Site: brandenburg
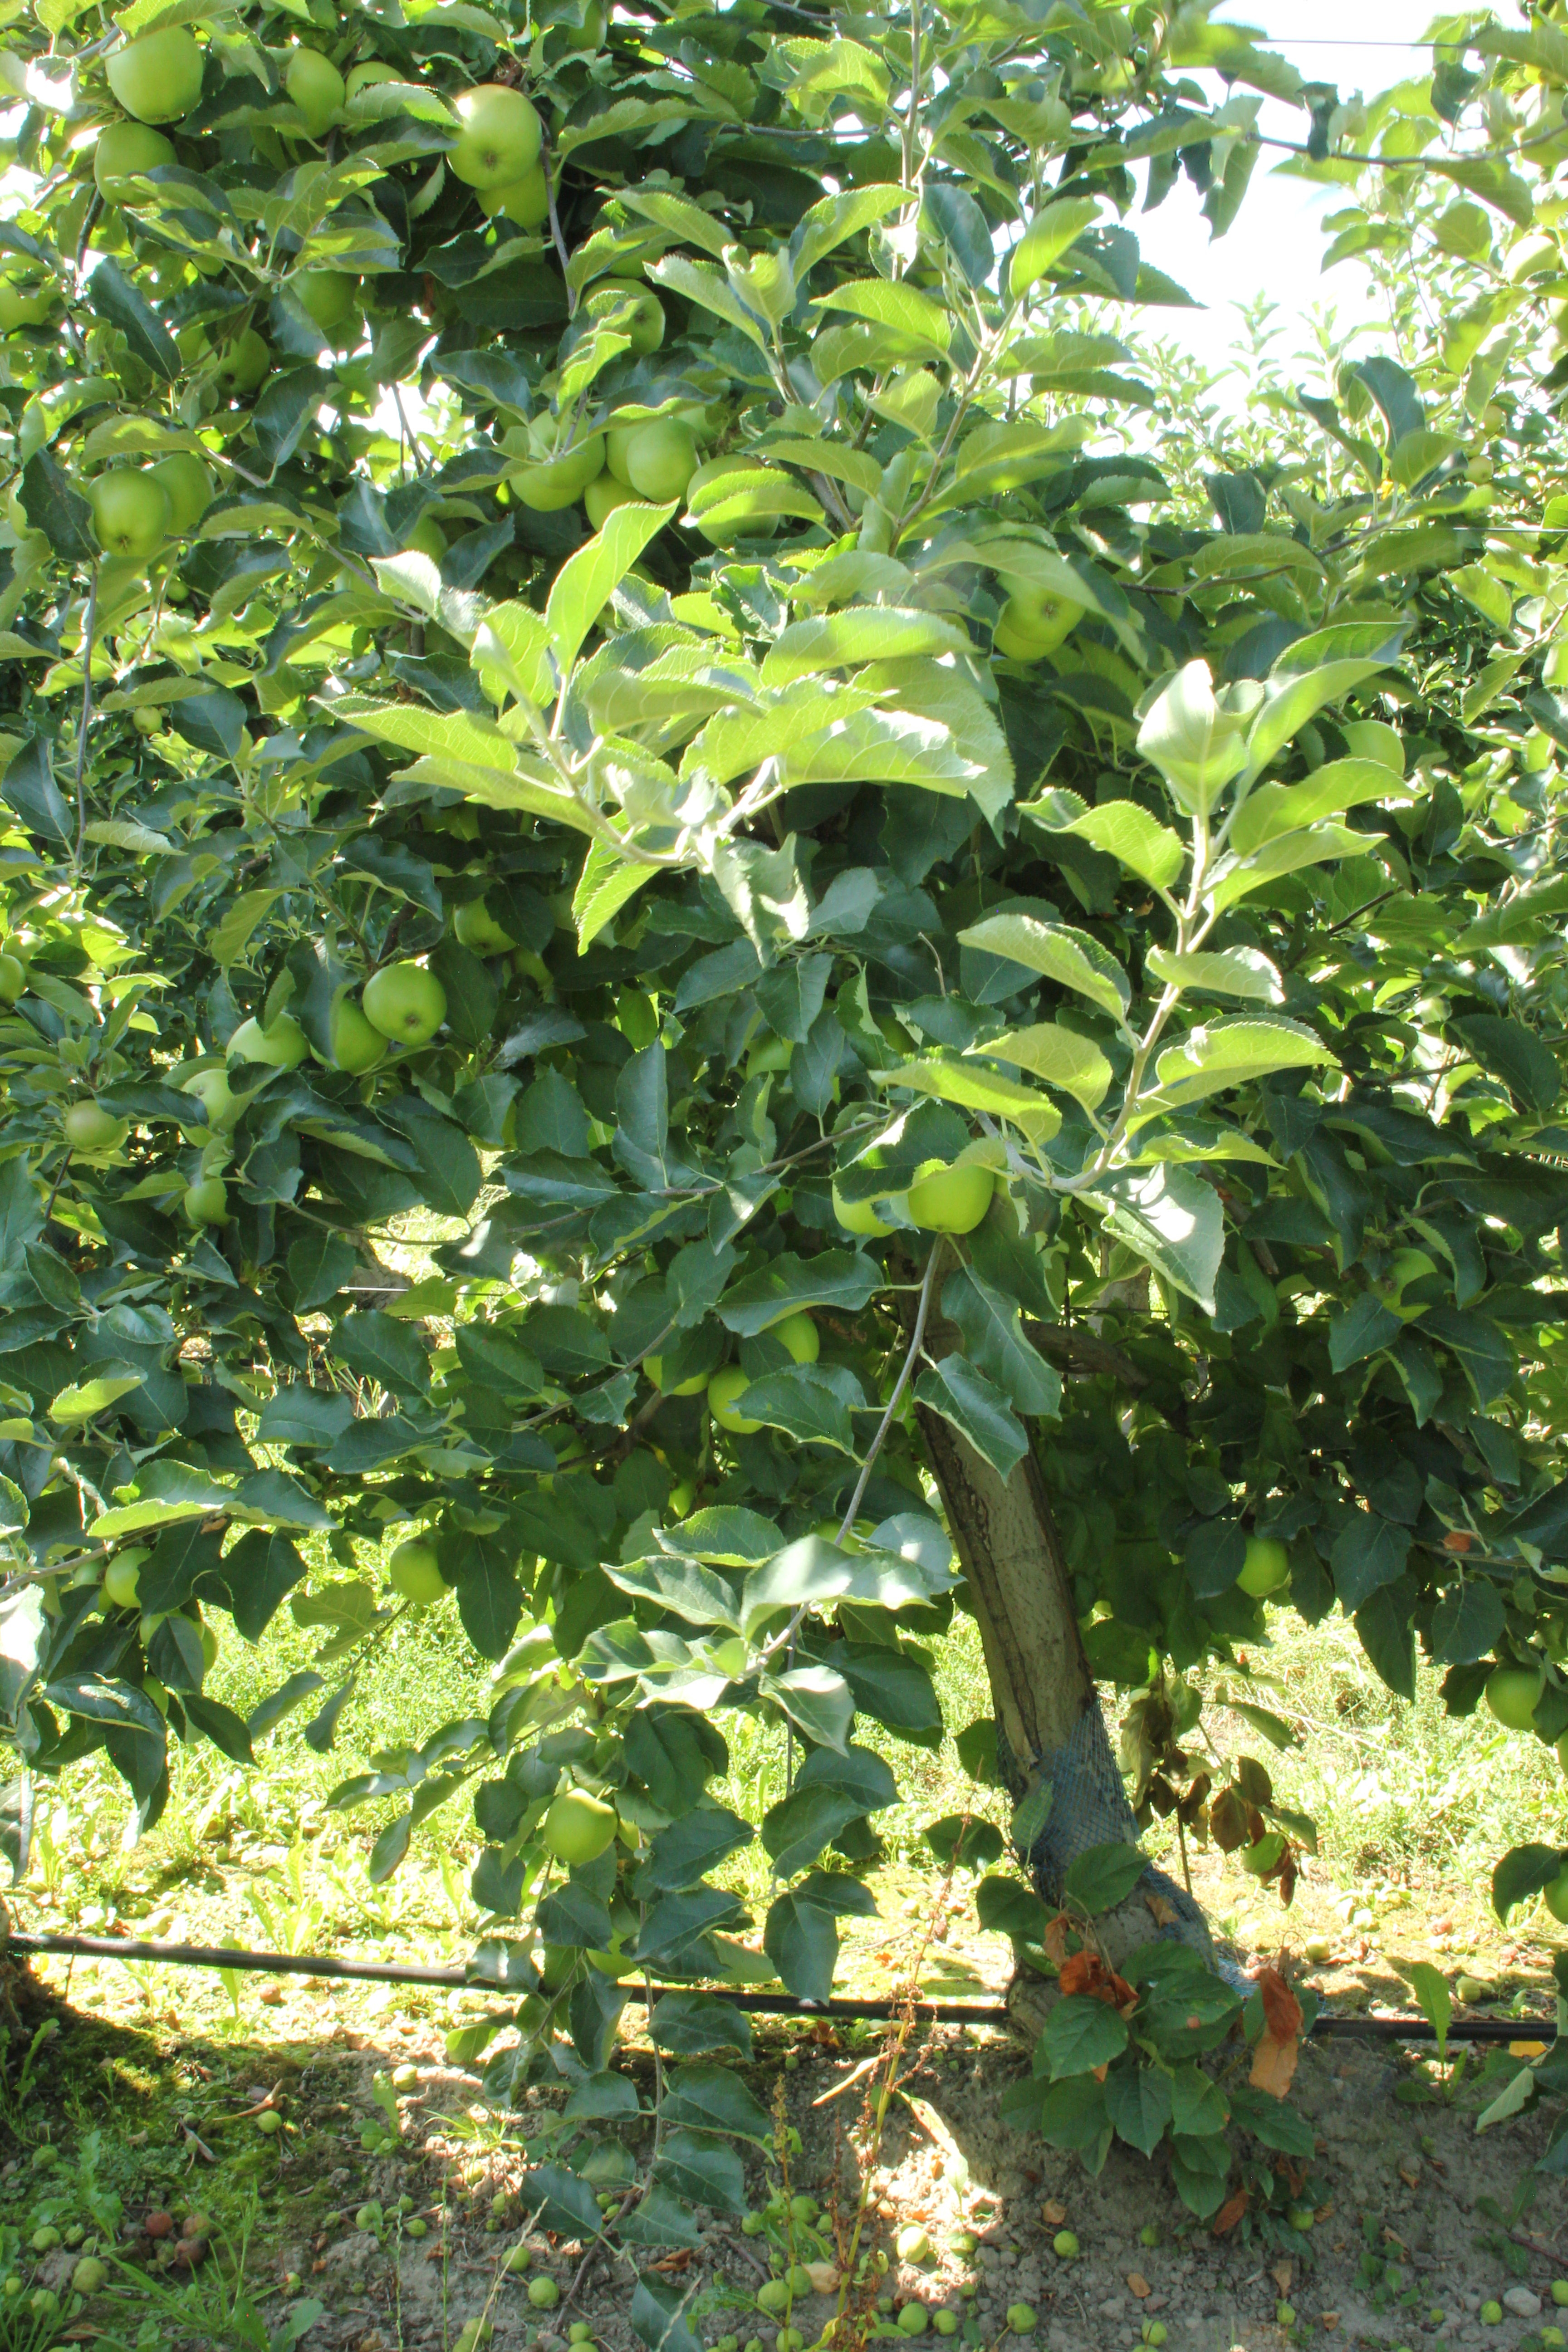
Growth stage (BBCH 77): Development of fruit